Nzioka Waita

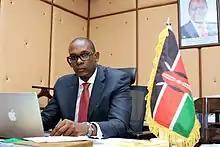
Nzioka Waita at his State House, Nairobi office

Nzioka Siwadie Waita (born 24 October 1975) is a Kenyan advocate who has served as the 2nd Chief of Staff of Kenya's State House and Head of Kenya's Presidential Delivery Unit since 5 January 2018. He succeeded Joseph Kinyua, who is Kenya's Head of Public Service, at the start of the 2nd term of President Uhuru Kenyatta of the Republic of Kenya. Prior to this appointment, Waita served in the capacity of Deputy Chief of Staff and Deputy Head of the Public Service, deputising Joseph Kinyua in both capacities. And prior to this he served as Secretary, President’s Delivery Unit.